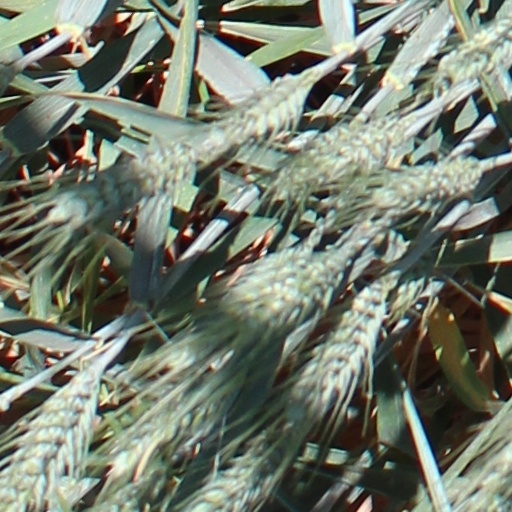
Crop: wheat